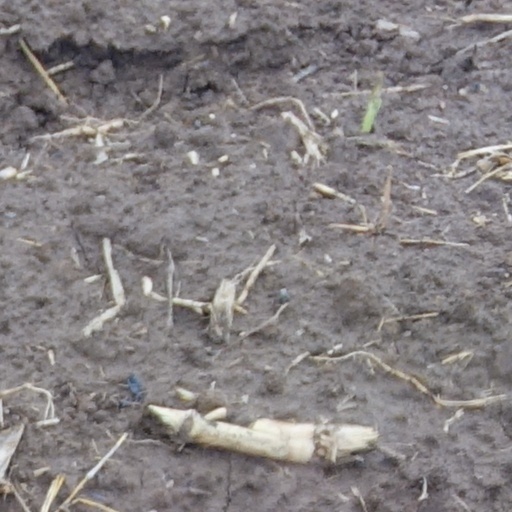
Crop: wheat